The Sandlot: Heading Home

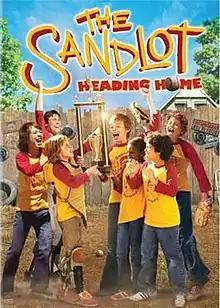
DVD cover

The Sandlot: Heading Home is a 2007 American science fiction sports comedy film directed by William Dear and starring Luke Perry, Danny Nucci and Sarah Deakins. It is the third installment in "The Sandlot" franchise and a sequel to "The Sandlot 2" (2005). It was released direct-to-video on May 1, 2007.